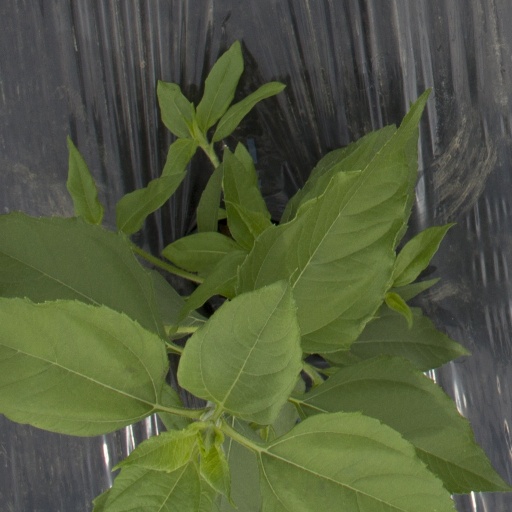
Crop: Jerusalem artichoke